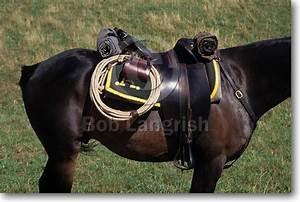
horse